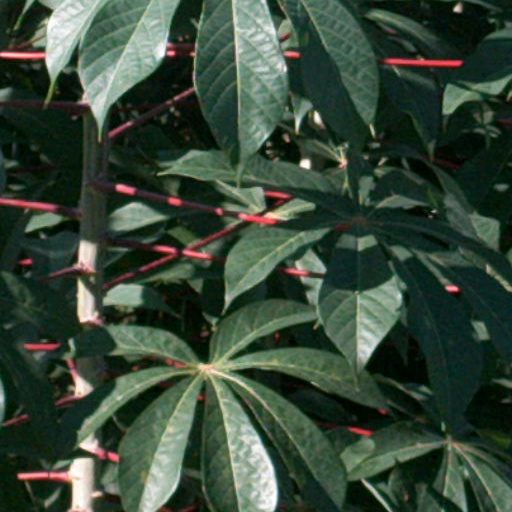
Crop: cassava